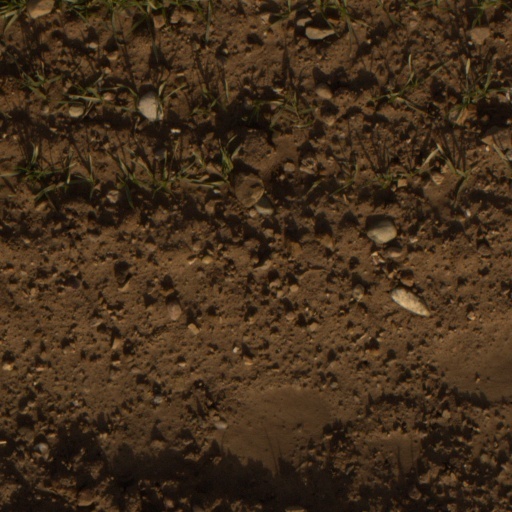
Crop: wheat